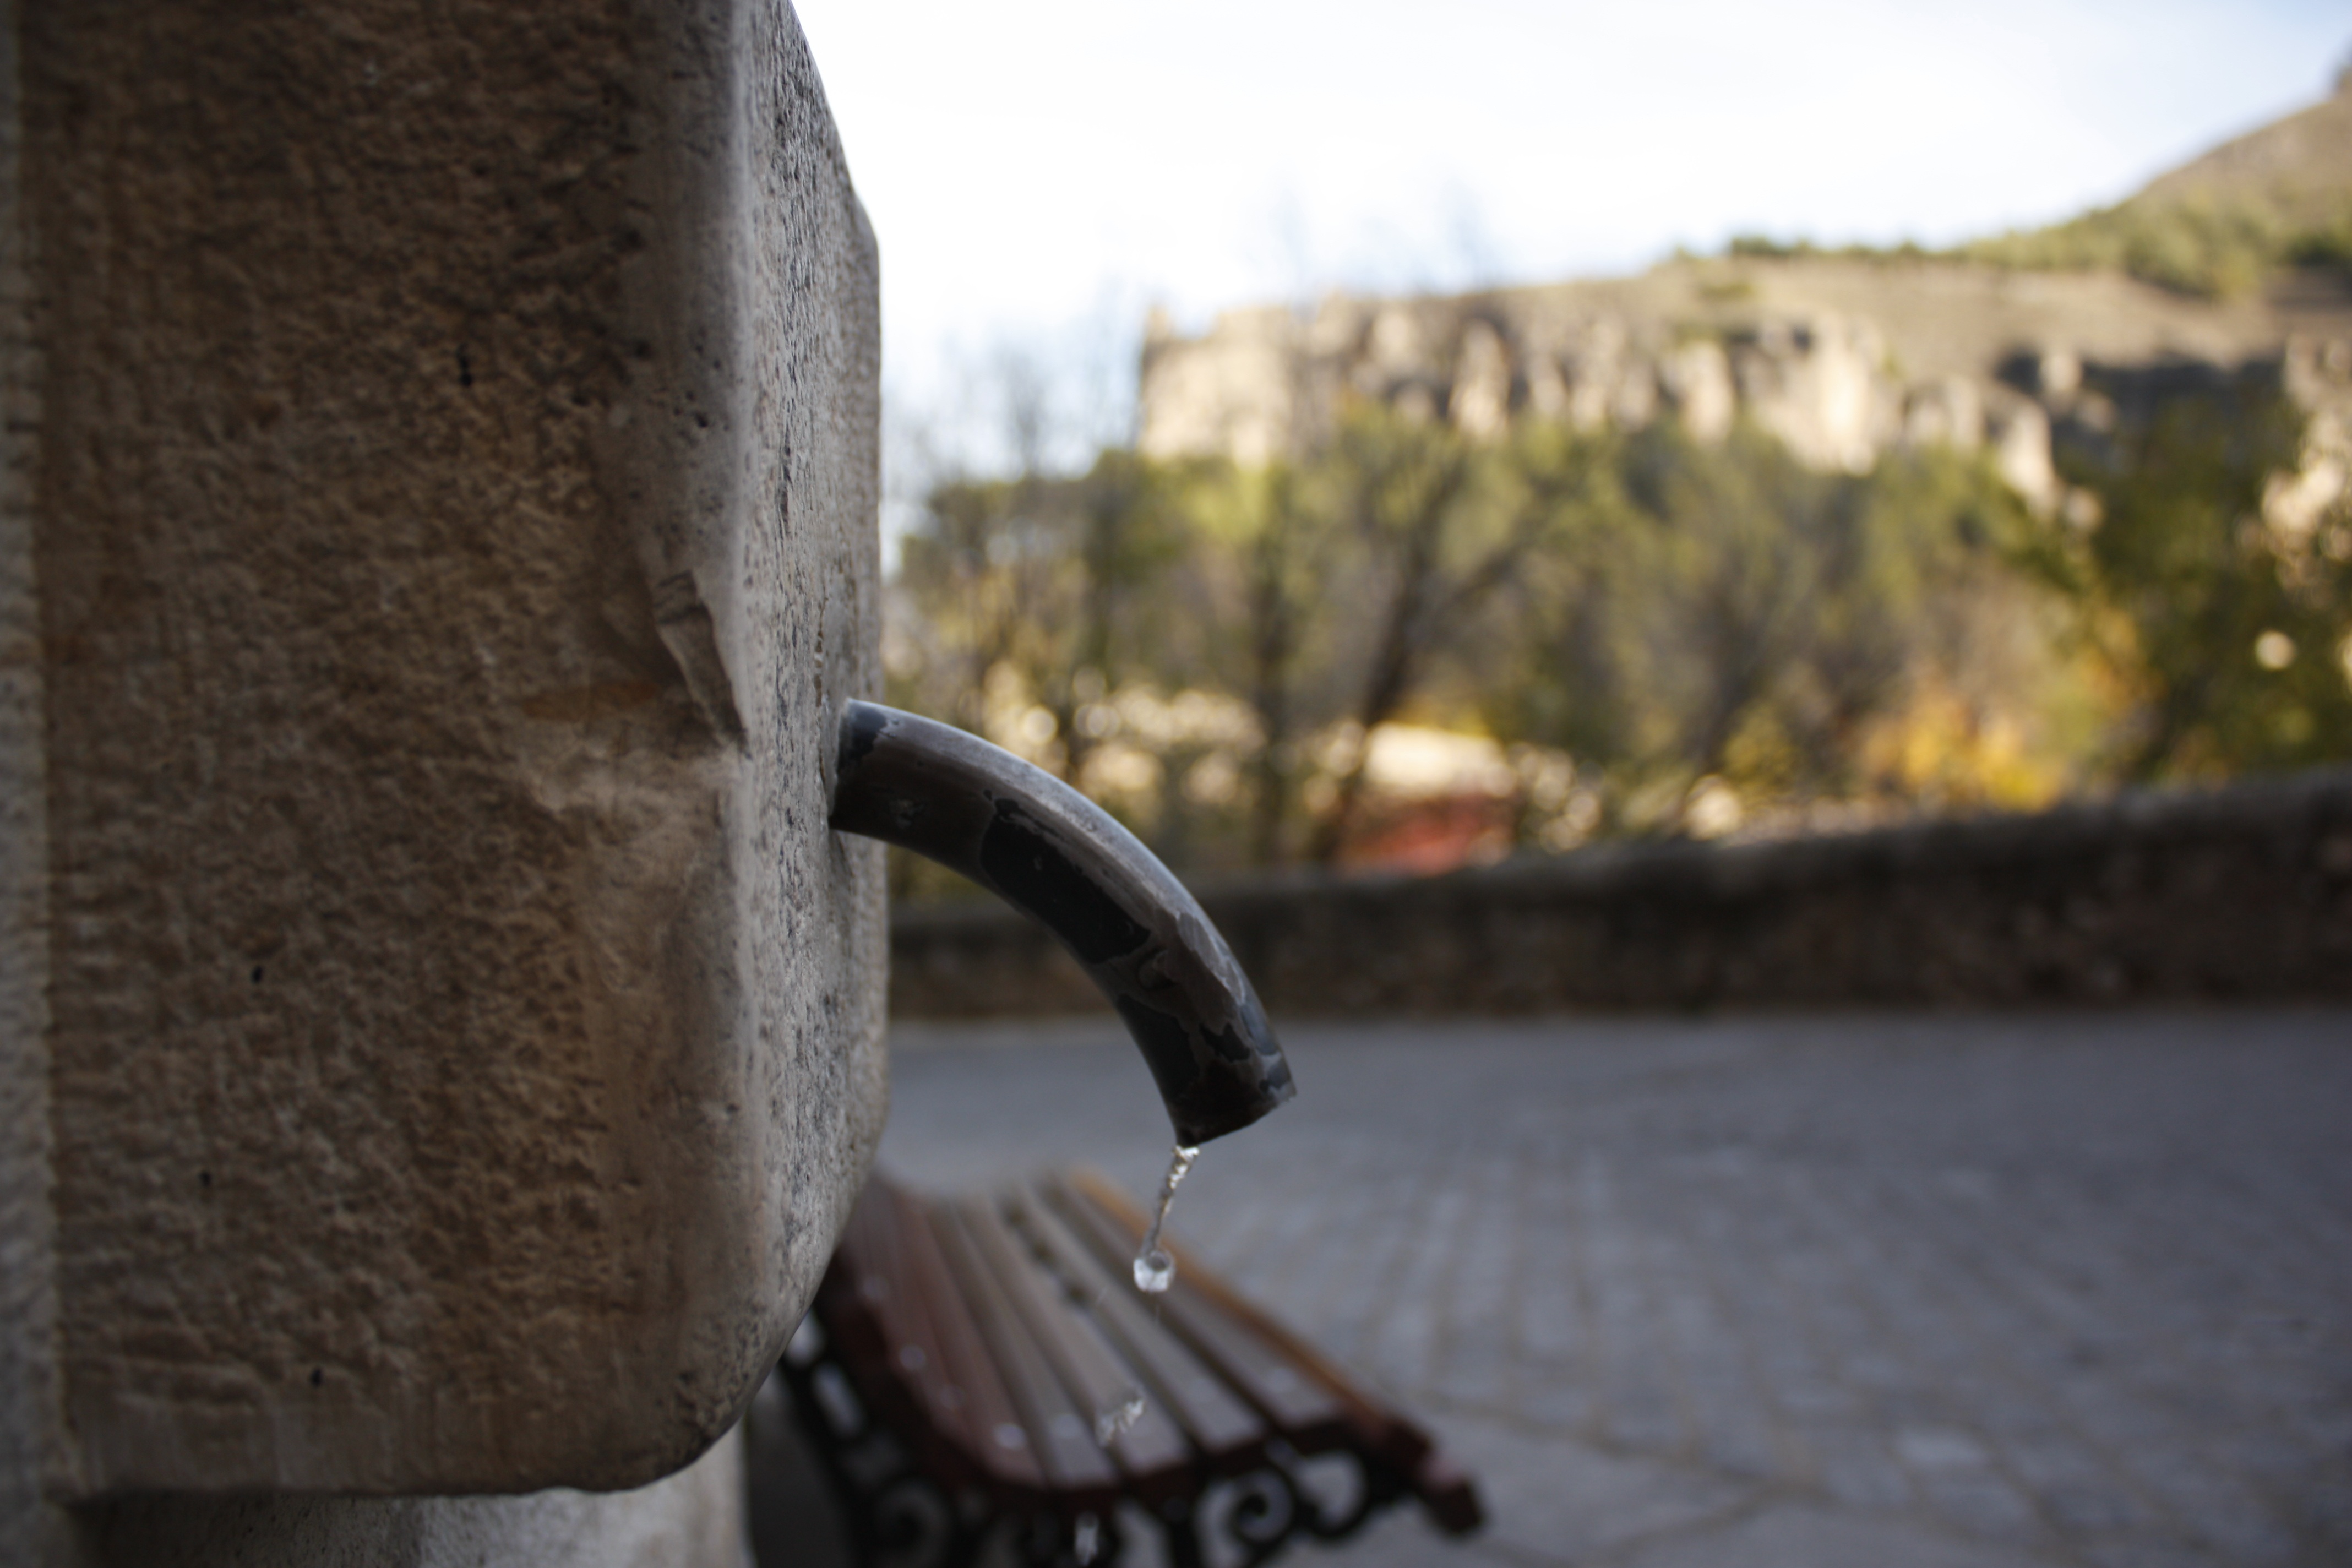
water, wood, monument, statue, lighting, sculpture, art, tap, temple, banking, ancient history